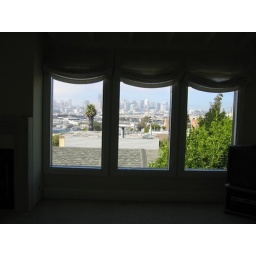
The bedroom in the new house has a great view of downtown San Francisco.